Agios Athanasios, Thessaloniki

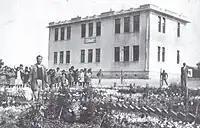
1st elementary school as it was 50 years ago

Agios Athanasios is a small town in Central Macedonia. It is situated 20 km west of Thessaloniki, on the old national road from Thessaloniki to Athens. According to the general population census 2011, the population of Agios Athanasios is 4,932 and the total population of the former Municipality of Agios Athanasios is 14,683. Agios Athanasios is the biggest Greek refugee town in the Thessaloniki regional unit. It is built on the old national road that linked, in the past, Thessaloniki to the Western Macedonia and to the Southern Greece.